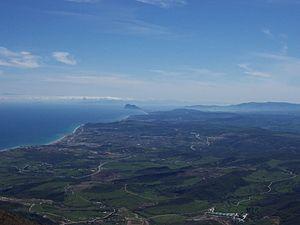
La 8ᵉ étape du Tour d'Espagne 2013 s'est déroulée le samedi 31 août 2013, entre Jerez de la Frontera et Estepona sur une distance de 166,6 km.